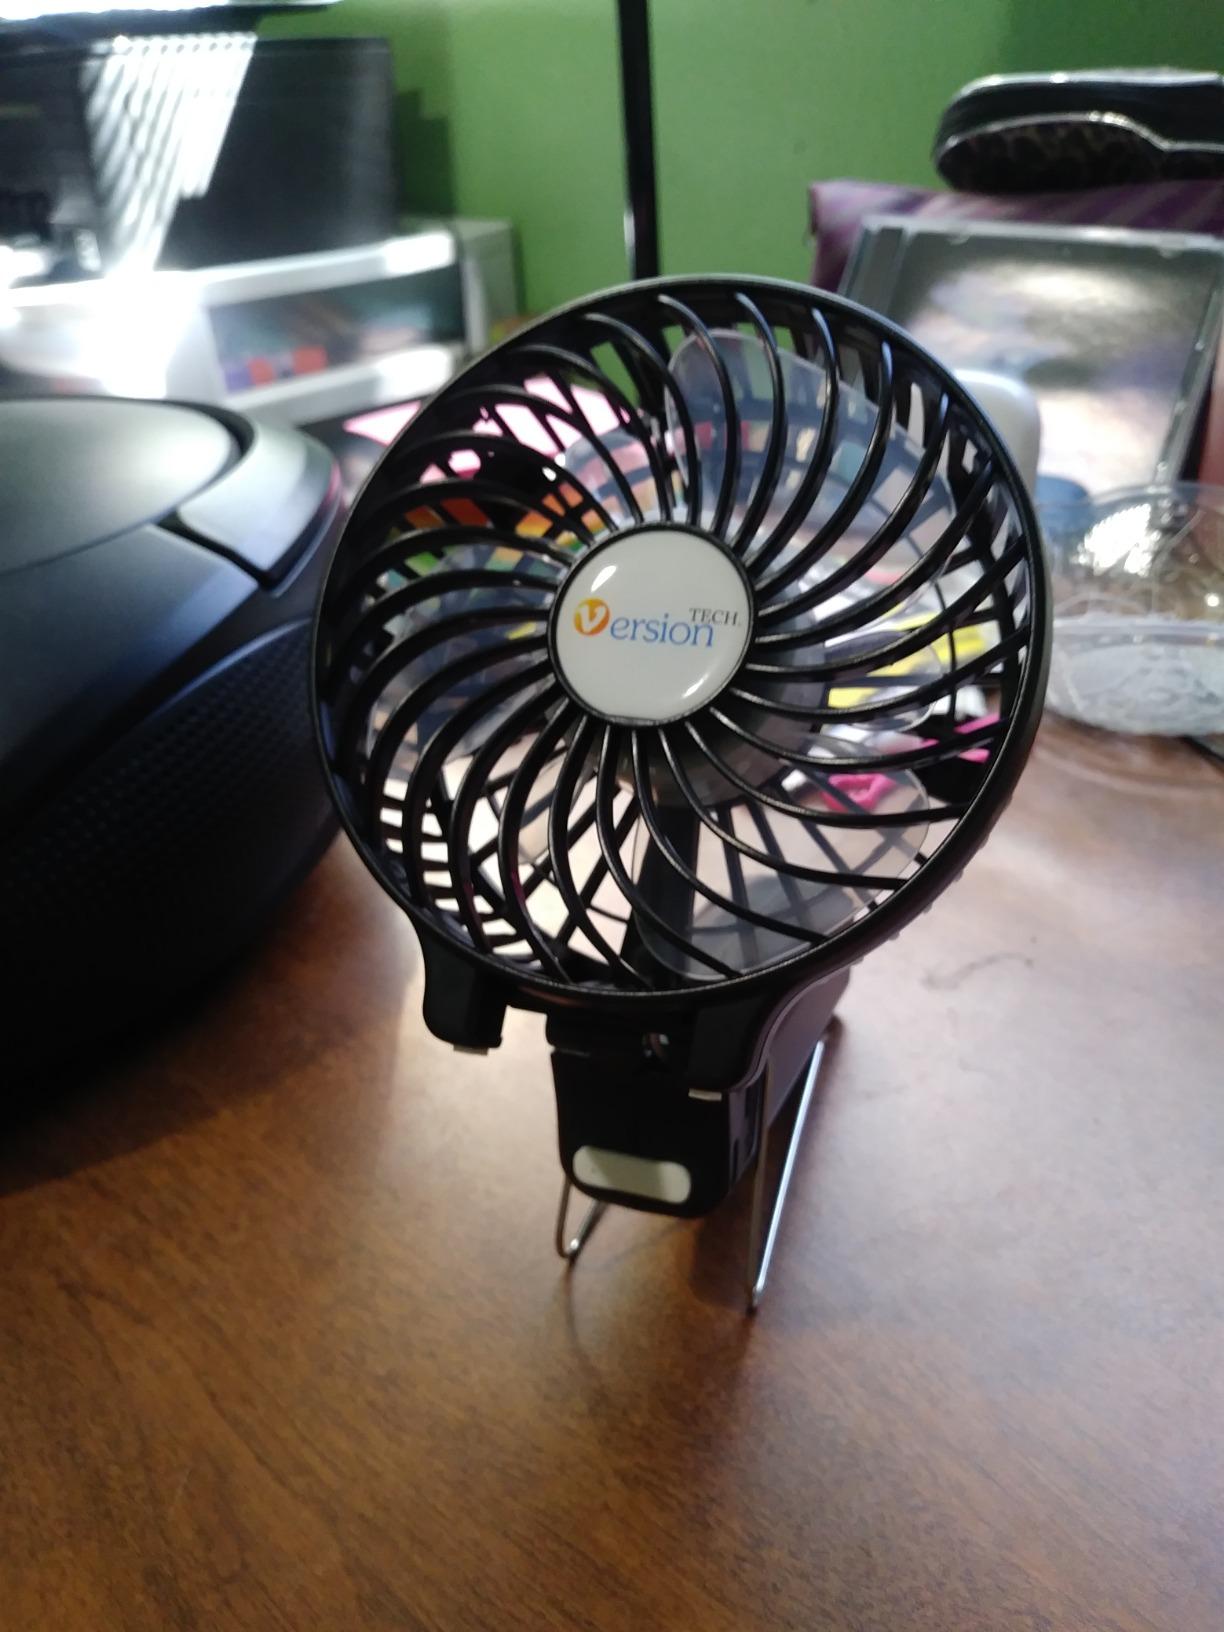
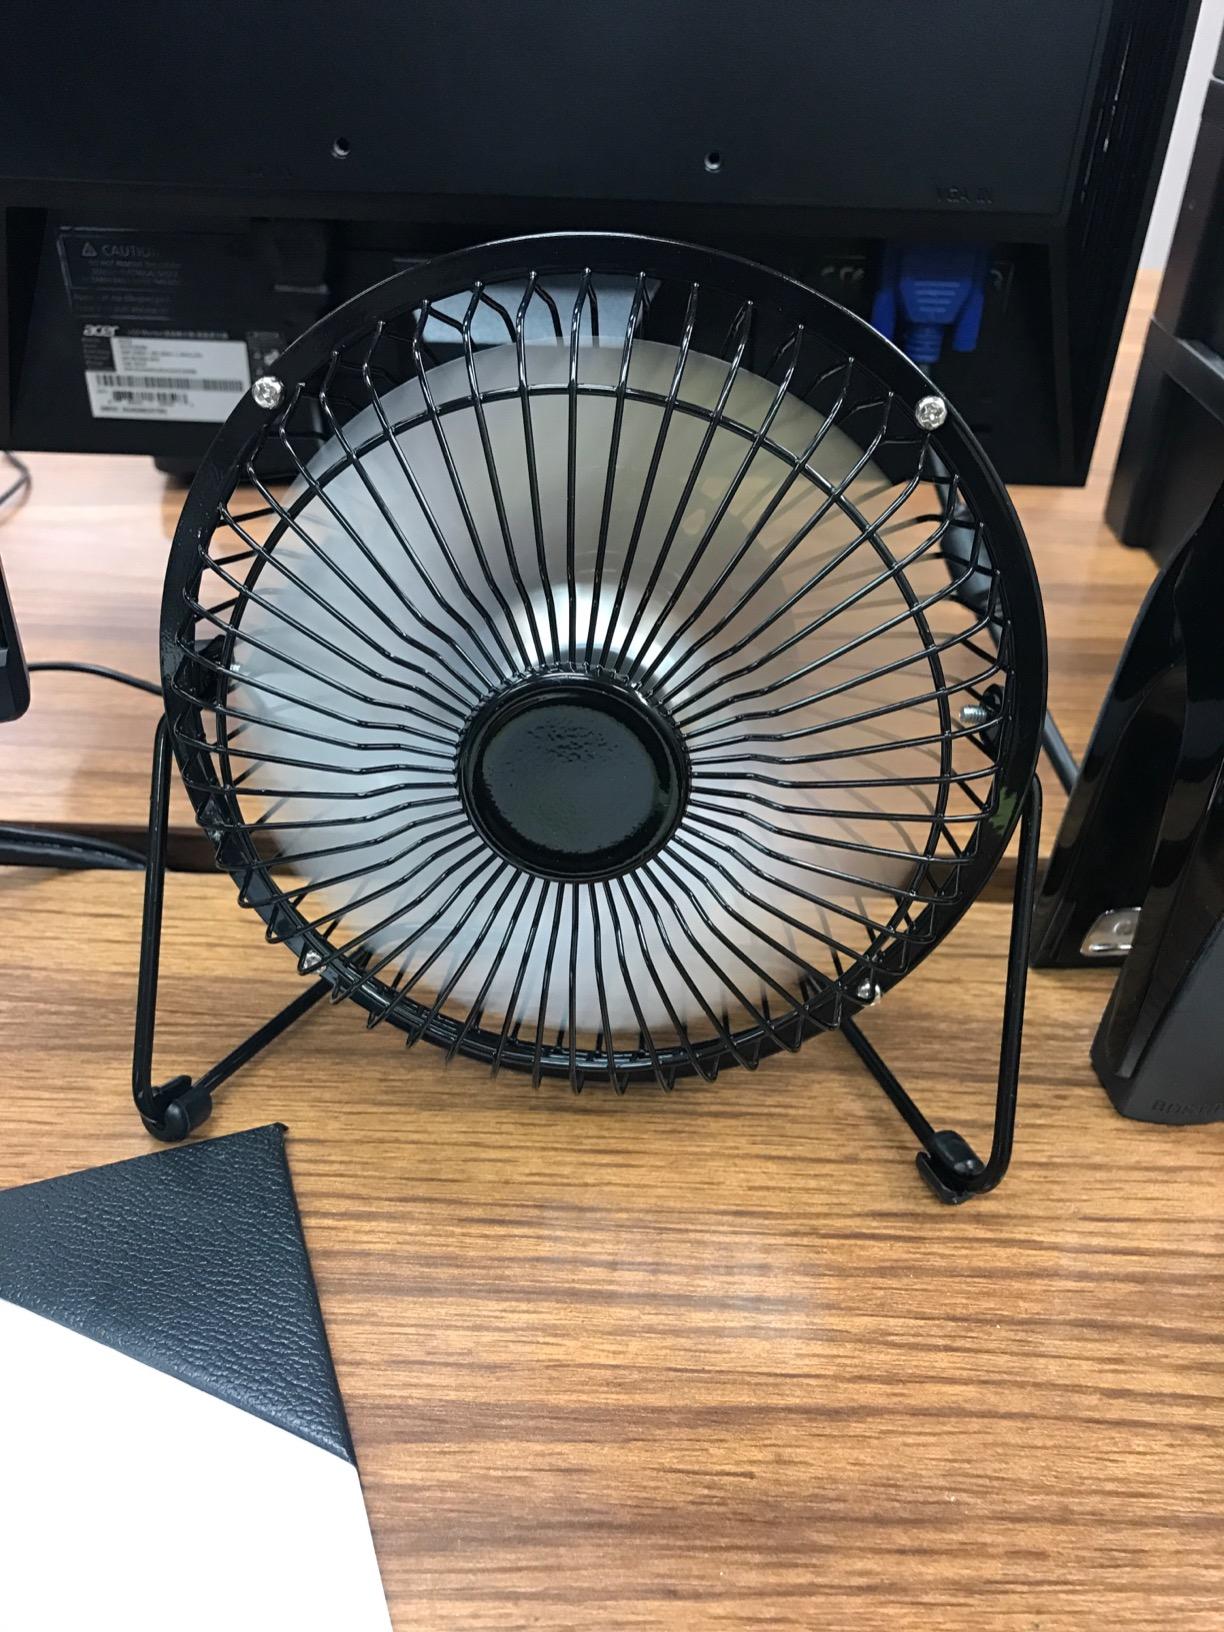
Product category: fan
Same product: no